Postage stamps and postal history of Mauritius

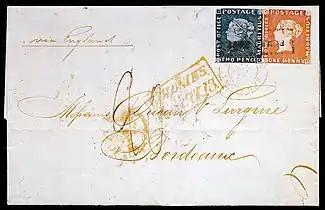
"Bordeaux Cover" with Mauritius 1d Red and 2d Deep Blue "Post Office" auctioned for CHF5,750,000 in 1993

Mauritius, a small island in the southwest Indian Ocean, is important to the world of philately for a number of reasons. Its first two postage stamps issued in 1847, called the "Post Office" stamps, are of legendary rarity and value. They were the first stamps issued in any part of the British Empire outside of Great Britain. The unique cover bearing both "Post Office" stamps has been called "la pièce de résistance de toute la philatélie" or "the greatest item in all philately". The cover was sold at auction, in Zurich, on 3 November 1993, for 5.75 million Swiss francs (inclusive of 15% buyers premium), the equivalent of about $4 million – the highest price ever paid for a single philatelic item up to that time. In addition, Mauritius is well known for the subsequent locally produced issues known as "primitives," also prized by collectors.